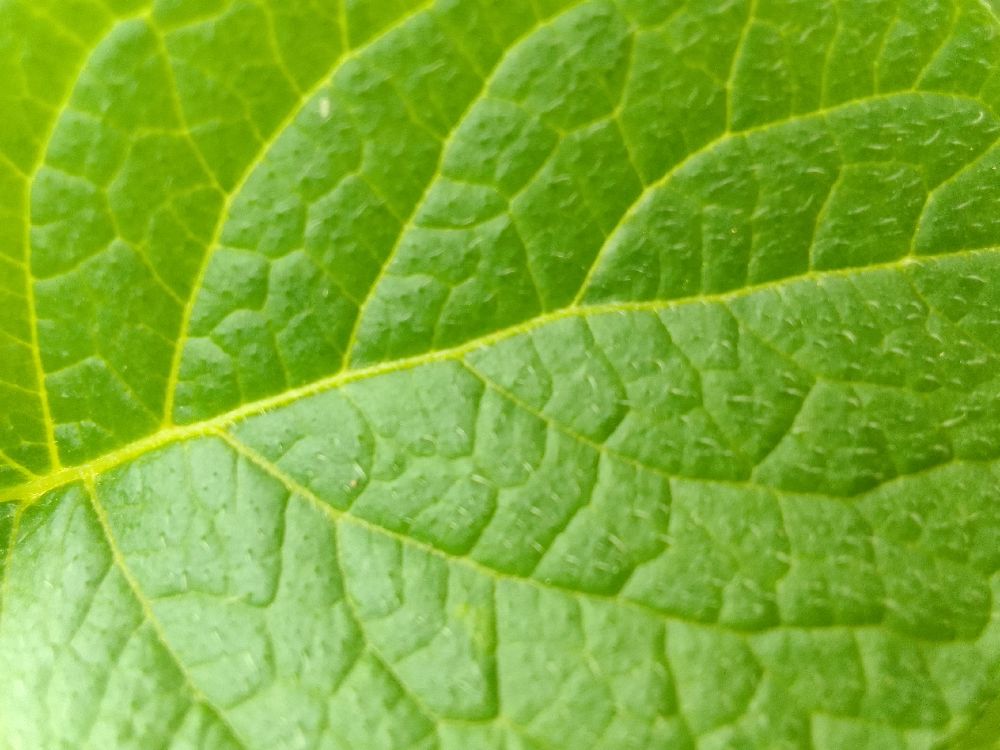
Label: Healthy